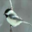
Label: bird